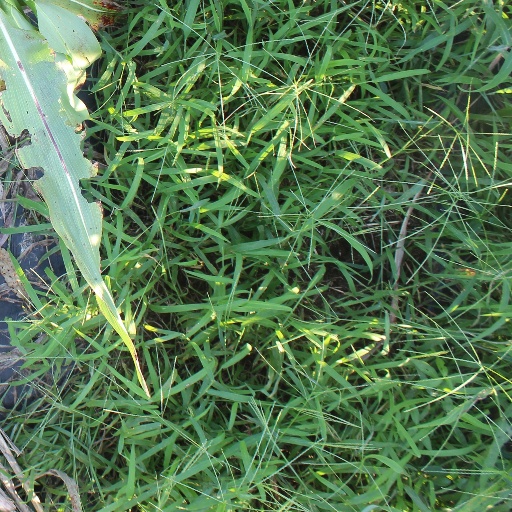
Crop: sorghum